Jakob Philipp Fallmerayer

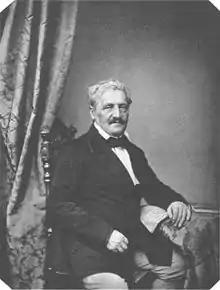
Jakob Philipp Fallmerayer, by Franz Seraph Hanfstaengl ca. 1860

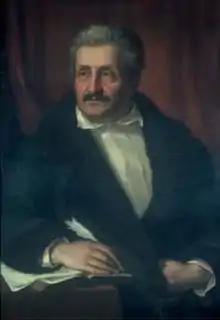
Portrait of Fallmerayer, in the Bavarian Academy of Sciences and Humanities.

Jakob Philipp Fallmerayer (10 December 1790 – 26 April 1861) was a German Tyrolean traveller, journalist, politician and historian, best known for his controversial discontinuity theory concerning the racial origins of the Greeks, and for his travel writings.